Virginia in the American Civil War

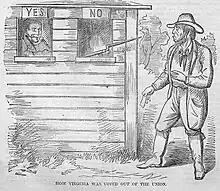
"How Virginia Was Voted Out Of The Union", a "Harpers Weekly" on June 15, 1861

On November 15, 1860, Virginia Governor John Letcher called for a special session of the General Assembly to consider, among other issues, the creation of a secession convention. The legislature convened on January 7 and approved the convention on January 14. On January 19 the General Assembly called for a national Peace Conference, led by Virginia native and former U.S. President John Tyler, to be held in Washington, D.C., on February 4, the same date that elections were scheduled for delegates to the secession convention.